Bobby Finan

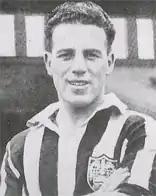

Robert Joseph Finan (1 March 1912 – 25 July 1983) was a Scottish professional footballer. He played as a forward.